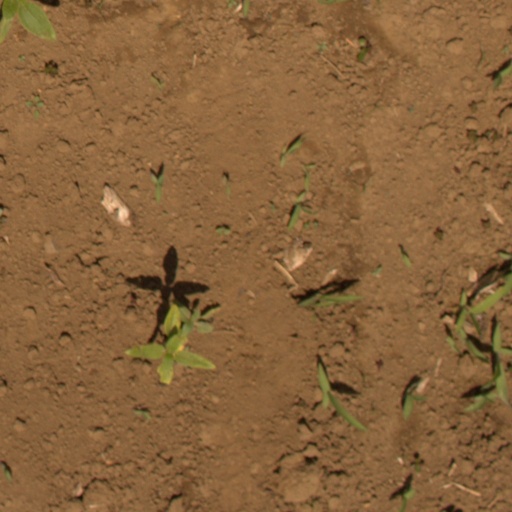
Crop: Jerusalem artichoke